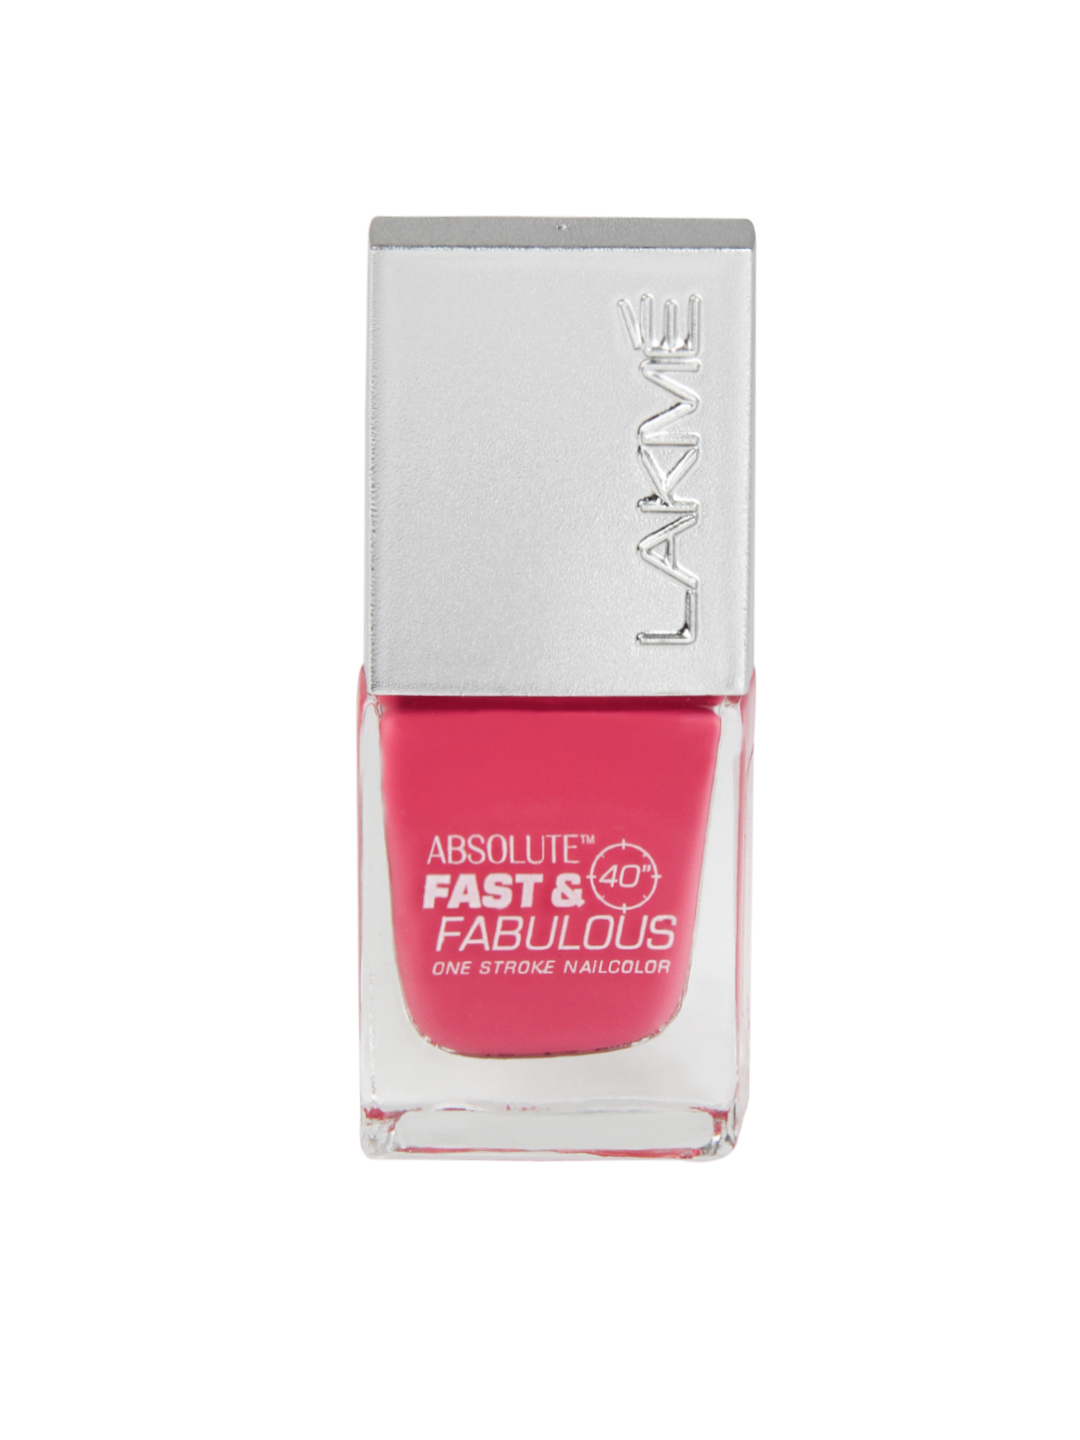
Lakme Absolute Fast & Fabulous Popping Pink Nail Polish 17
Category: Personal Care / Nails / Nail Polish
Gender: Women
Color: Pink
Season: Spring 2017
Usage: Casual